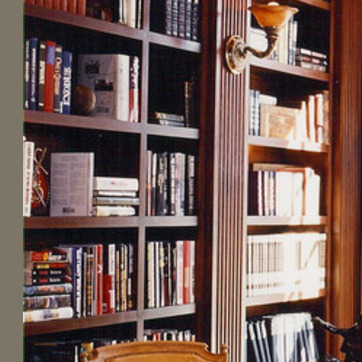
Material: paper